Postage stamps and postal history of Kenya, Uganda, Tanganyika

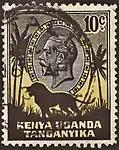
King George V, 1935

The first stamps marked Kenya, Uganda and Tanganyika were issued in 1935, in the form of common design commemoratives for the Silver Jubilee of King George V as well as a definitive series featuring a profile of the king and local scenes. They replaced stamps marked "East Africa and Uganda Protectorates" and "Kenya and Uganda". The definitives included a dramatic departure from the usual engraved stamps of the period; the 10c and £1 stamp were typographed and had a silhouette of a lion, with color combinations of black/yellow and black/red, respectively.